List of Orange Is the New Black characters

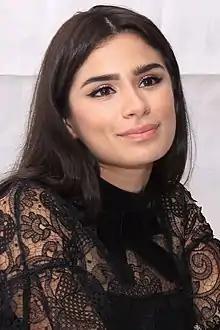
Diane Guerrero

Maritza Ramos (played by Diane Guerrero) – A Colombian-American inmate. In contrast to her rougher, more hardened cellmates, Maritza is quite demure and has a playful, sassy personality. She is often seen with Flaca, with whom she has a rivalry and close friendship; she is generally portrayed as somewhat more intelligent than her friend. On Valentine's Day, she and Flaca are having an intimate conversation in the kitchen, and when Flaca gives her a friendly peck on the lips, the two end up passionately kissing. They initially laugh in shock, before Flaca breaks down in tears, and Maritza consoles her, looking visibly shaken herself. She has a child on the outside.